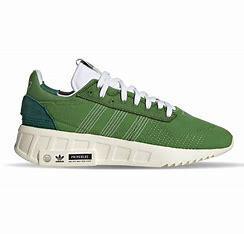
Brand: Adidas
Model: Geodiver Primeblue